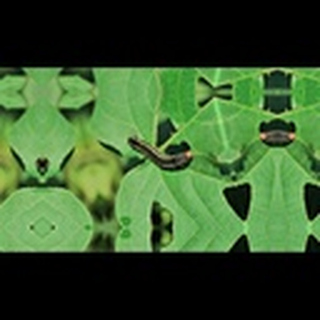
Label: cotton_army_worm